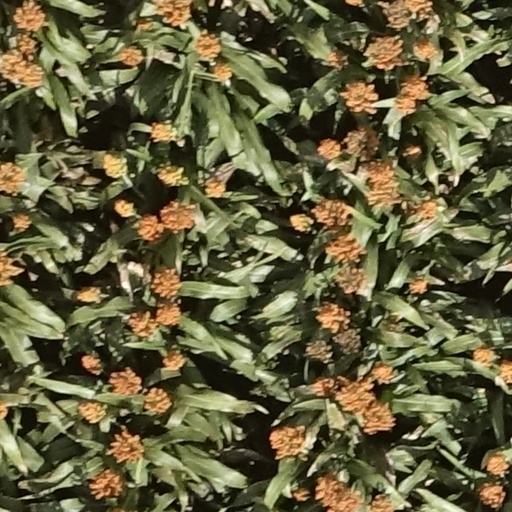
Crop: sorghum